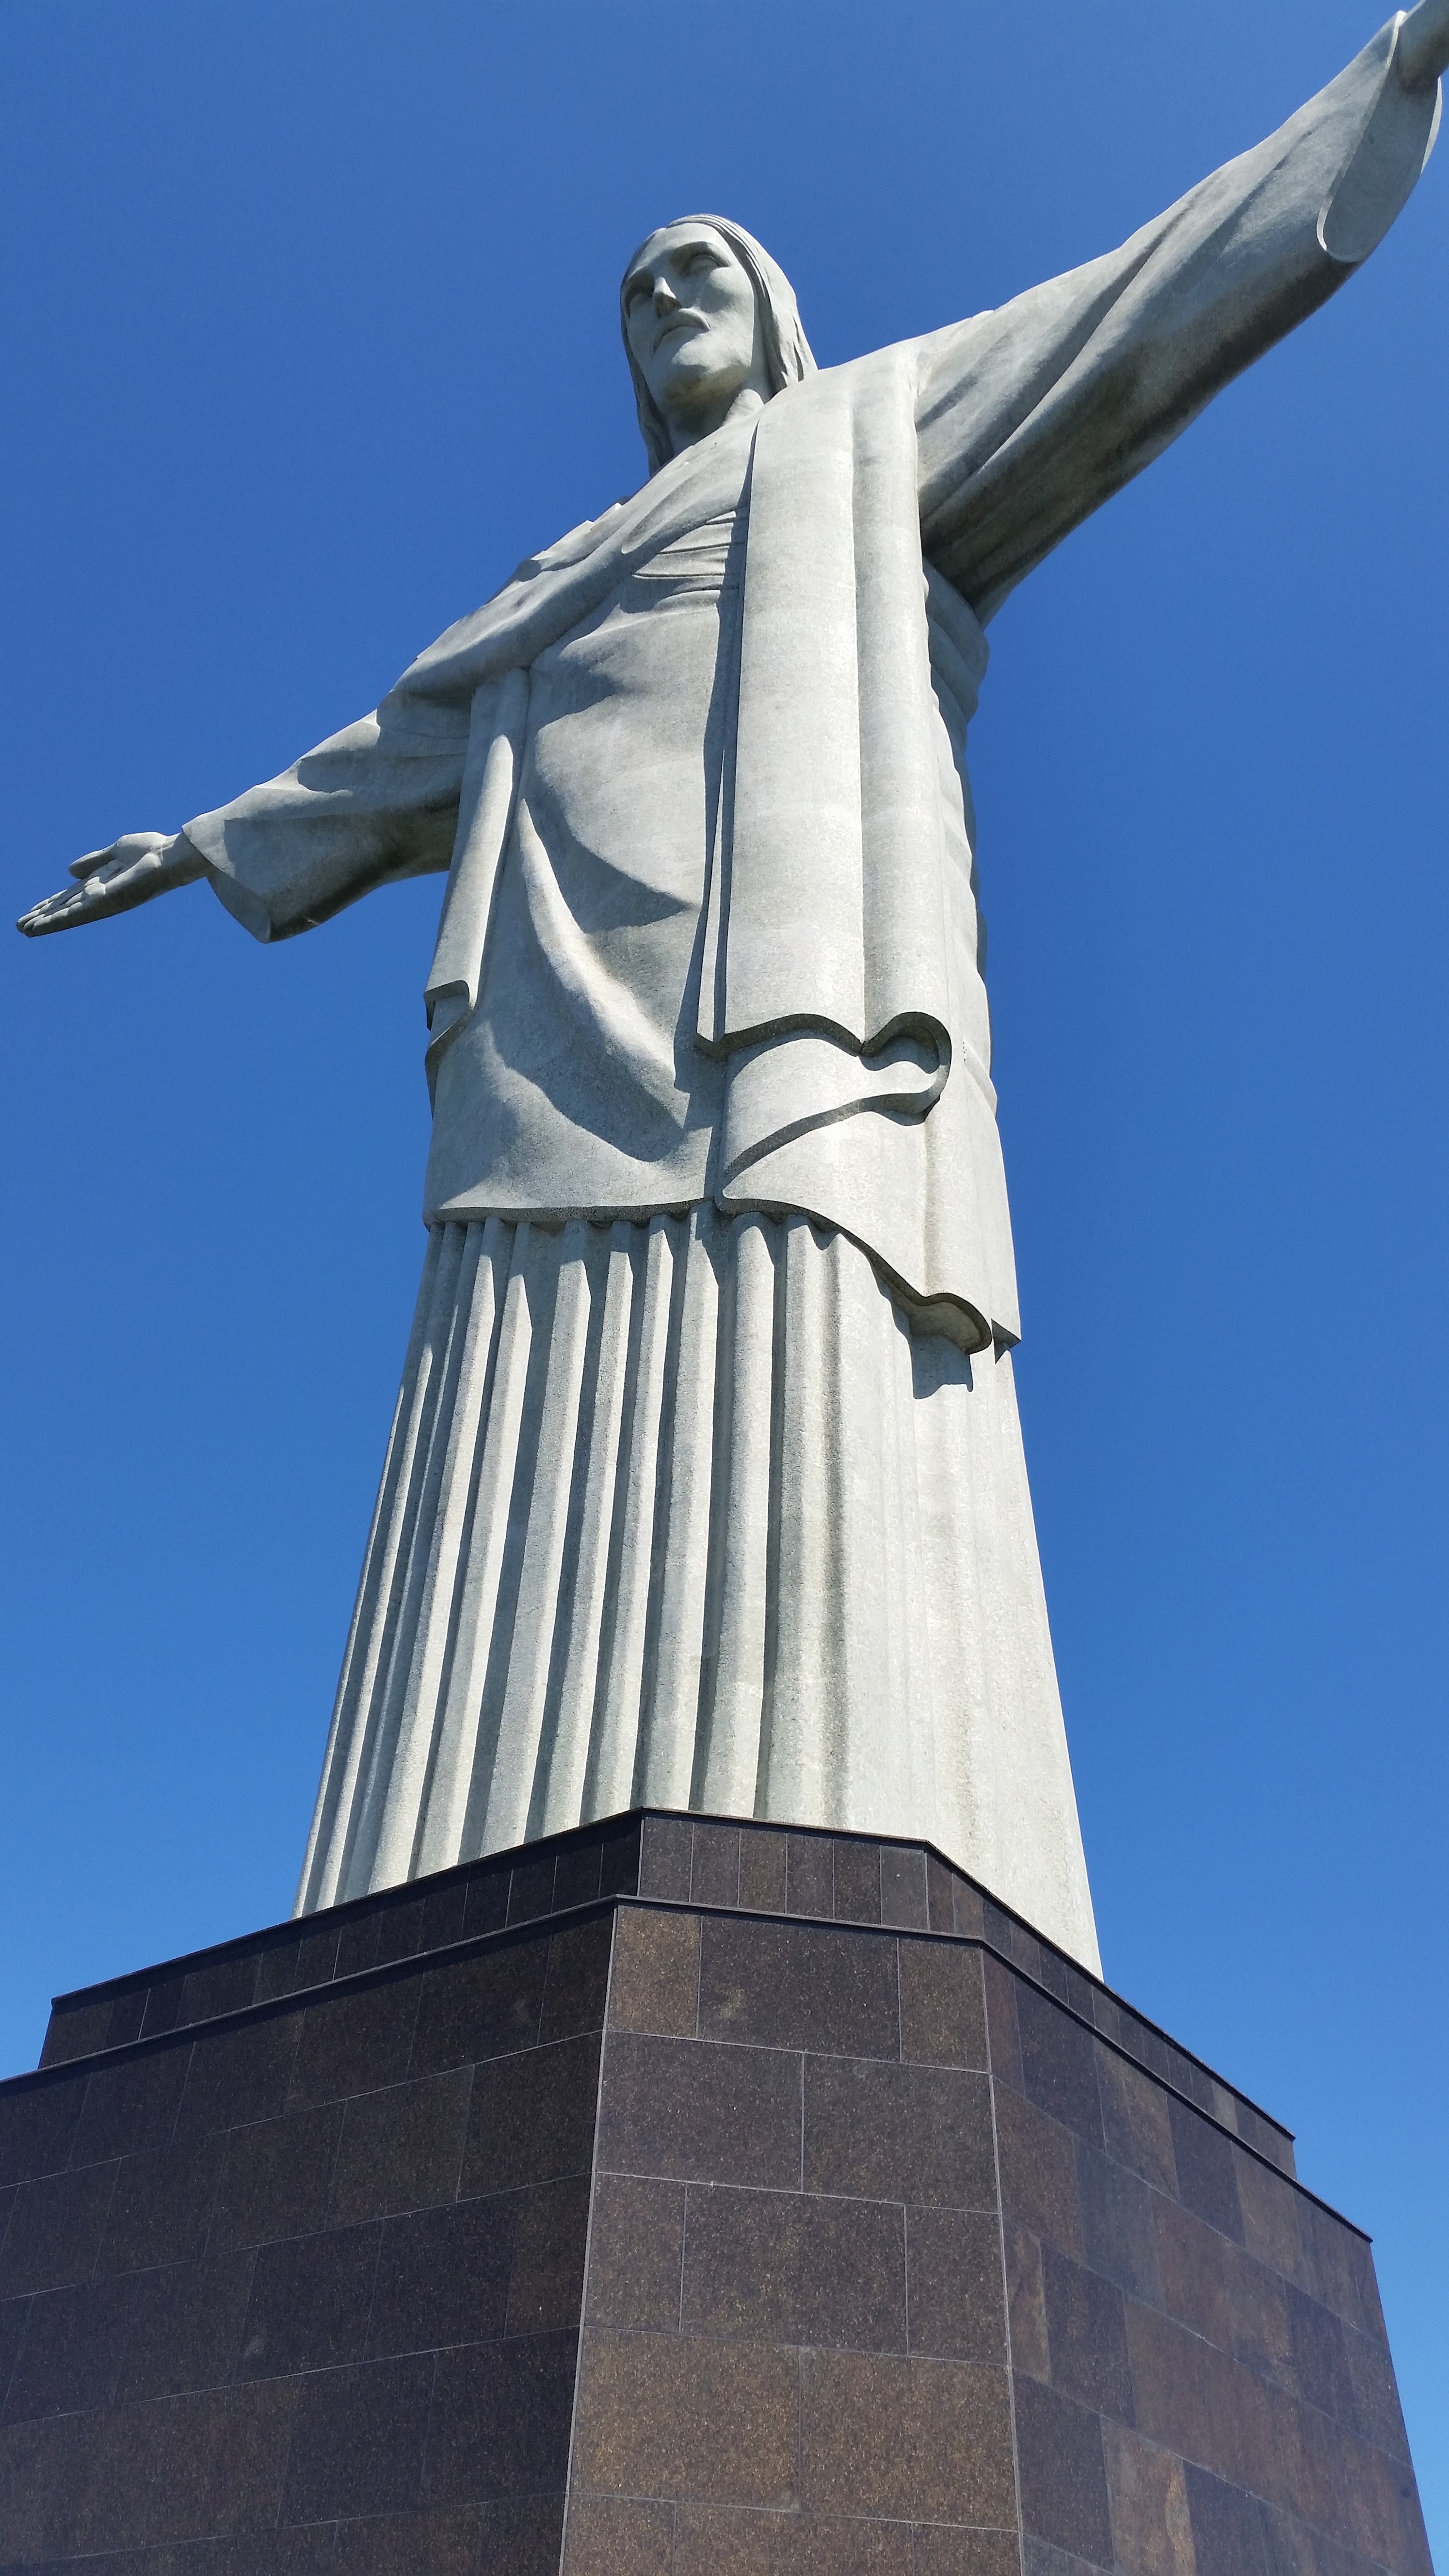
beach, landscape, sky, monument, statue, landmark, blue, tourism, sculpture, christ, memorial, clouds, steeple, jesus, rio, sol, tourist attraction, brazil, january, christ the redeemer, corcovado, redeemer